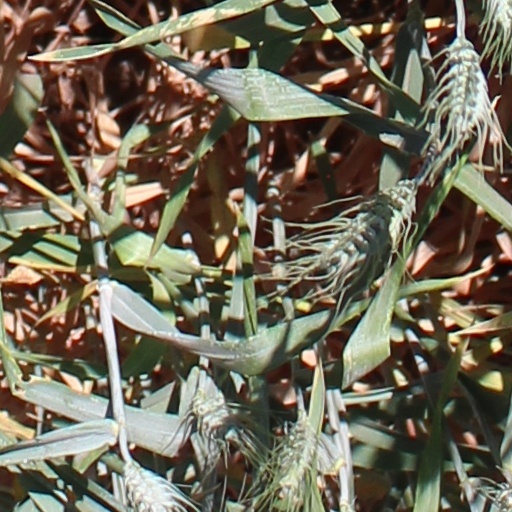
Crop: wheat